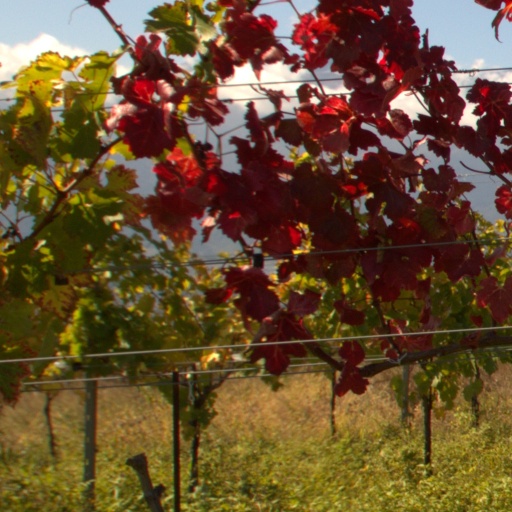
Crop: grape